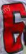
Number: 6